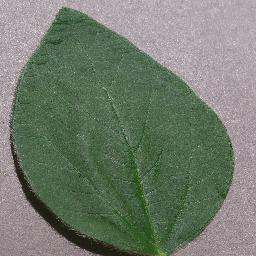
Label: Soybean___healthy